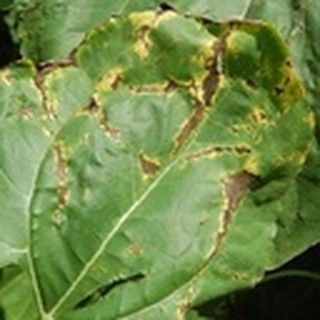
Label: cotton_bacterial_blight